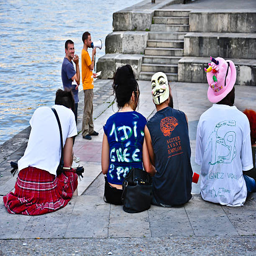
young people sitting along river